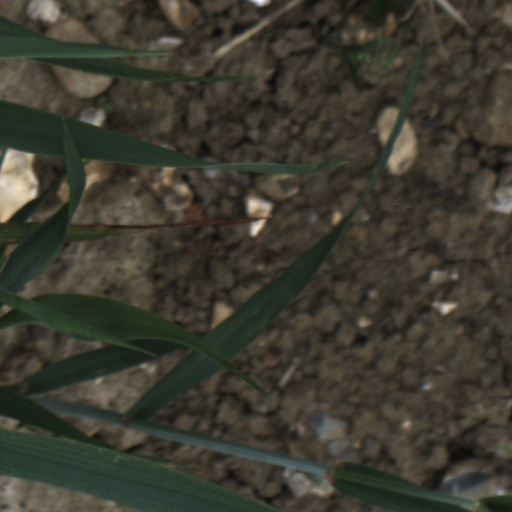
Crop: wheat